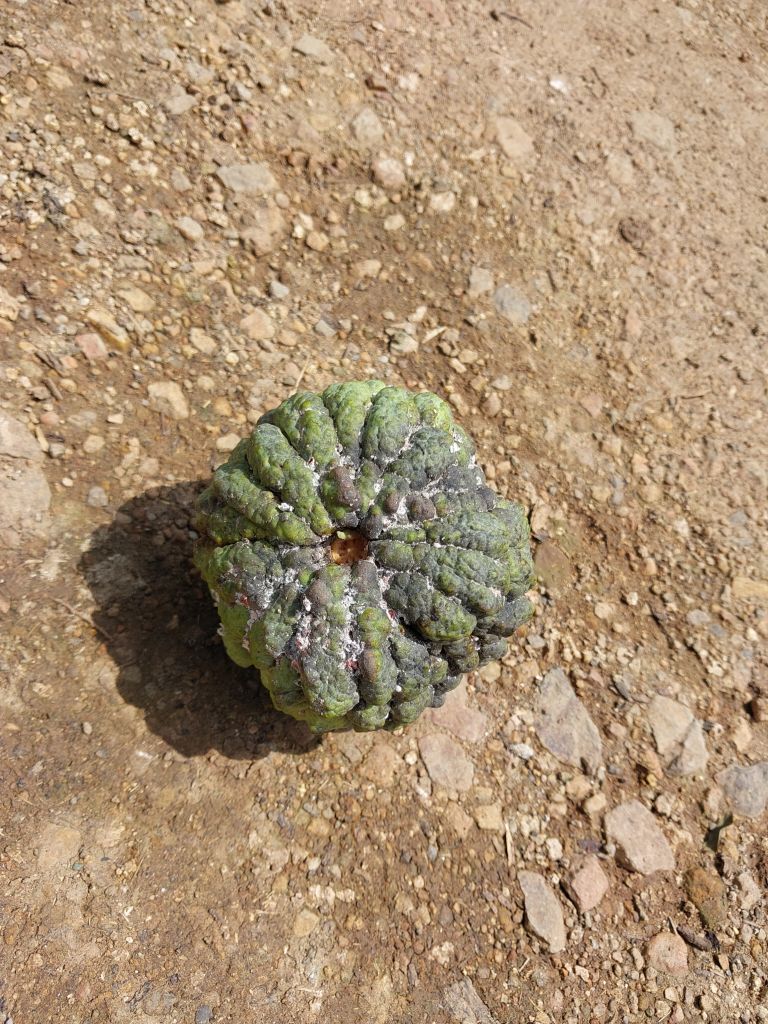
Disease label: Blank Canker